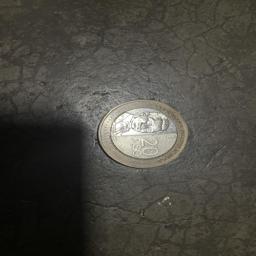
Label: 20_New_Front